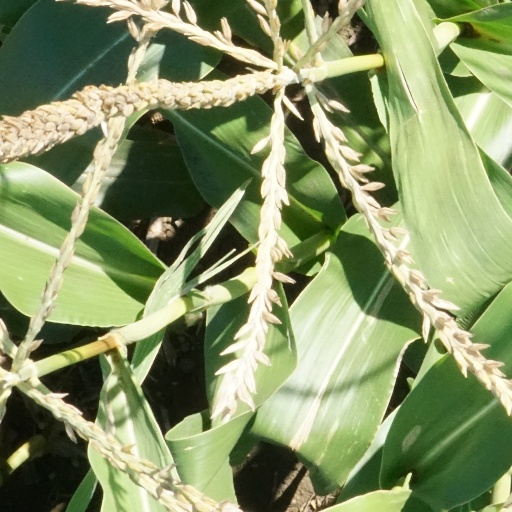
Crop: maize; corn